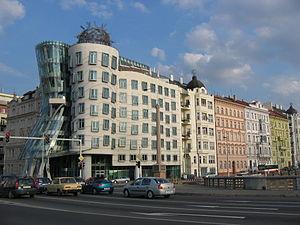
La maison dansante ou maison qui danse est le surnom donné à l'immeuble de bureaux Nationale-Nederlanden situé au centre de Prague, en République tchèque. Œuvre conjointe de l'architecte tchèque d'origine croate Vlado Milunić et de l'architecte américano-canadien Frank Gehry, il est situé sur les quais de la rive droite de la rivière Vltava. Sa construction fut entreprise en 1994 et achevée en 1996.